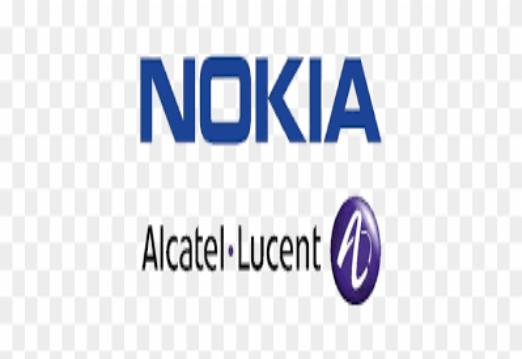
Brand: Alcatel-1
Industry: Electronic